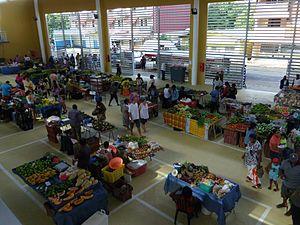
nouveau marché de kourou vue de l'intérieur
Kourou est une commune française, située dans le département de la Guyane. Avec 25 189 habitants en 2010, Kourou est la quatrième commune la plus peuplée de ce département d’outre-mer derrière Cayenne, Saint-Laurent-du-Maroni et Matoury.